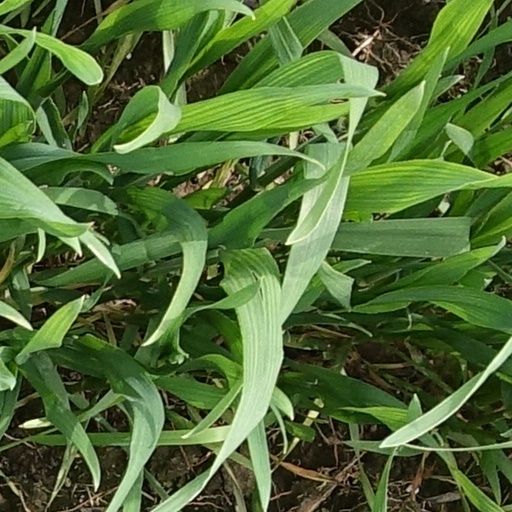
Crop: wheat